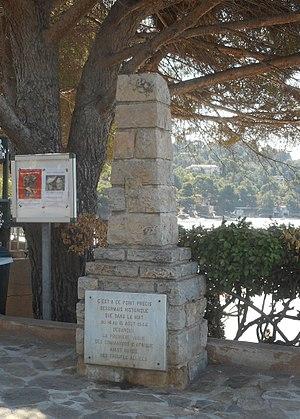
Stèle des Commandos d'Afrique, plage du Canadel.
Le Rayol-Canadel-sur-Mer est une commune française située dans le département du Var en région Provence-Alpes-Côte d'Azur. La commune se compose de trois entités distinctes : d'ouest en est, Pramousquier, le Canadel et le Rayol.